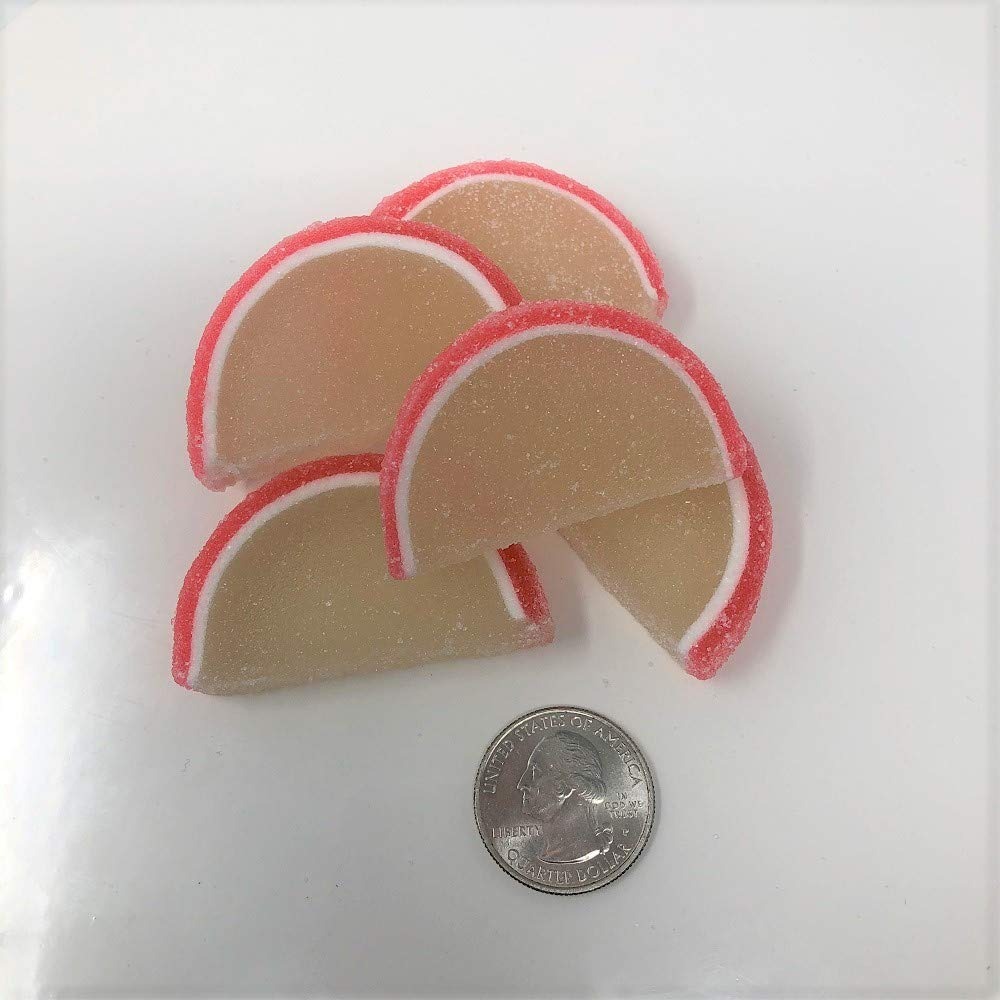
Item Name: Cavalier Candies Fruit Slices Pear flavor jelly candy 1 pound
Product Description: Pear flavor Fruit Slices. Fresh, Soft, and Delicious candy fruit slices. This listing is for a bulk 1 pound bag of Cavalier pear fruit slices.
Value: 16.0
Unit: Fl Oz

Price: 22.18